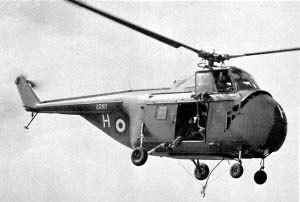
La Force maritime de l'aéronautique navale est l'actuelle appellation de l'aéronautique navale française. Elle forme une des quatre grandes composantes de la marine française. Elle est issue de la fusion entre les forces de l'aviation embarquée et de l'aviation de patrouille maritime le 19 juin 1998. Son actuelle organisation précisée par l'instruction Nᵒ 24/DEF/EMM/ROJ relative à l'organisation de la force maritime de l'aéronautique navale du 3 novembre 2011 a été publiée au Bulletin officiel des armées le 10 novembre 2011.
Créés peu après l'invention de l'aviation militaire pendant la Première Guerre mondiale, les porte-avions ont d'abord été considérés comme des bâtiments auxiliaires et n'ont joué un rôle majeur dans la guerre navale qu'à partir de la Seconde Guerre mondiale. Il a fallu l'attaque de Pearl Harbor de décembre 1941 pour démontrer la supériorité de l'aviation embarquée sur la grosse artillerie des navires de ligne, grâce à sa portée incomparablement plus grande pour une force de frappe équivalente. La bataille de la mer de Corail, en mai 1942, est le premier affrontement uniquement aéronaval de l'histoire, dans lequel les forces navales japonaises et américaines s'affrontèrent par avions interposés sans jamais être à portée de canon. En 1944-45, les plus grands cuirassés japonais jamais construits coulent sous les attaques de l'aviation embarquée américaine.
Le Westland Whirlwind est une version britannique construite sous licence de l'hélicoptère américain Sikorsky S-55/H-19 Chickasaw dans les années 1950. Il servit principalement dans la Fleet Air Arm de la Royal Navy dans les rôles de la lutte anti-sous-marine et de la SAR.